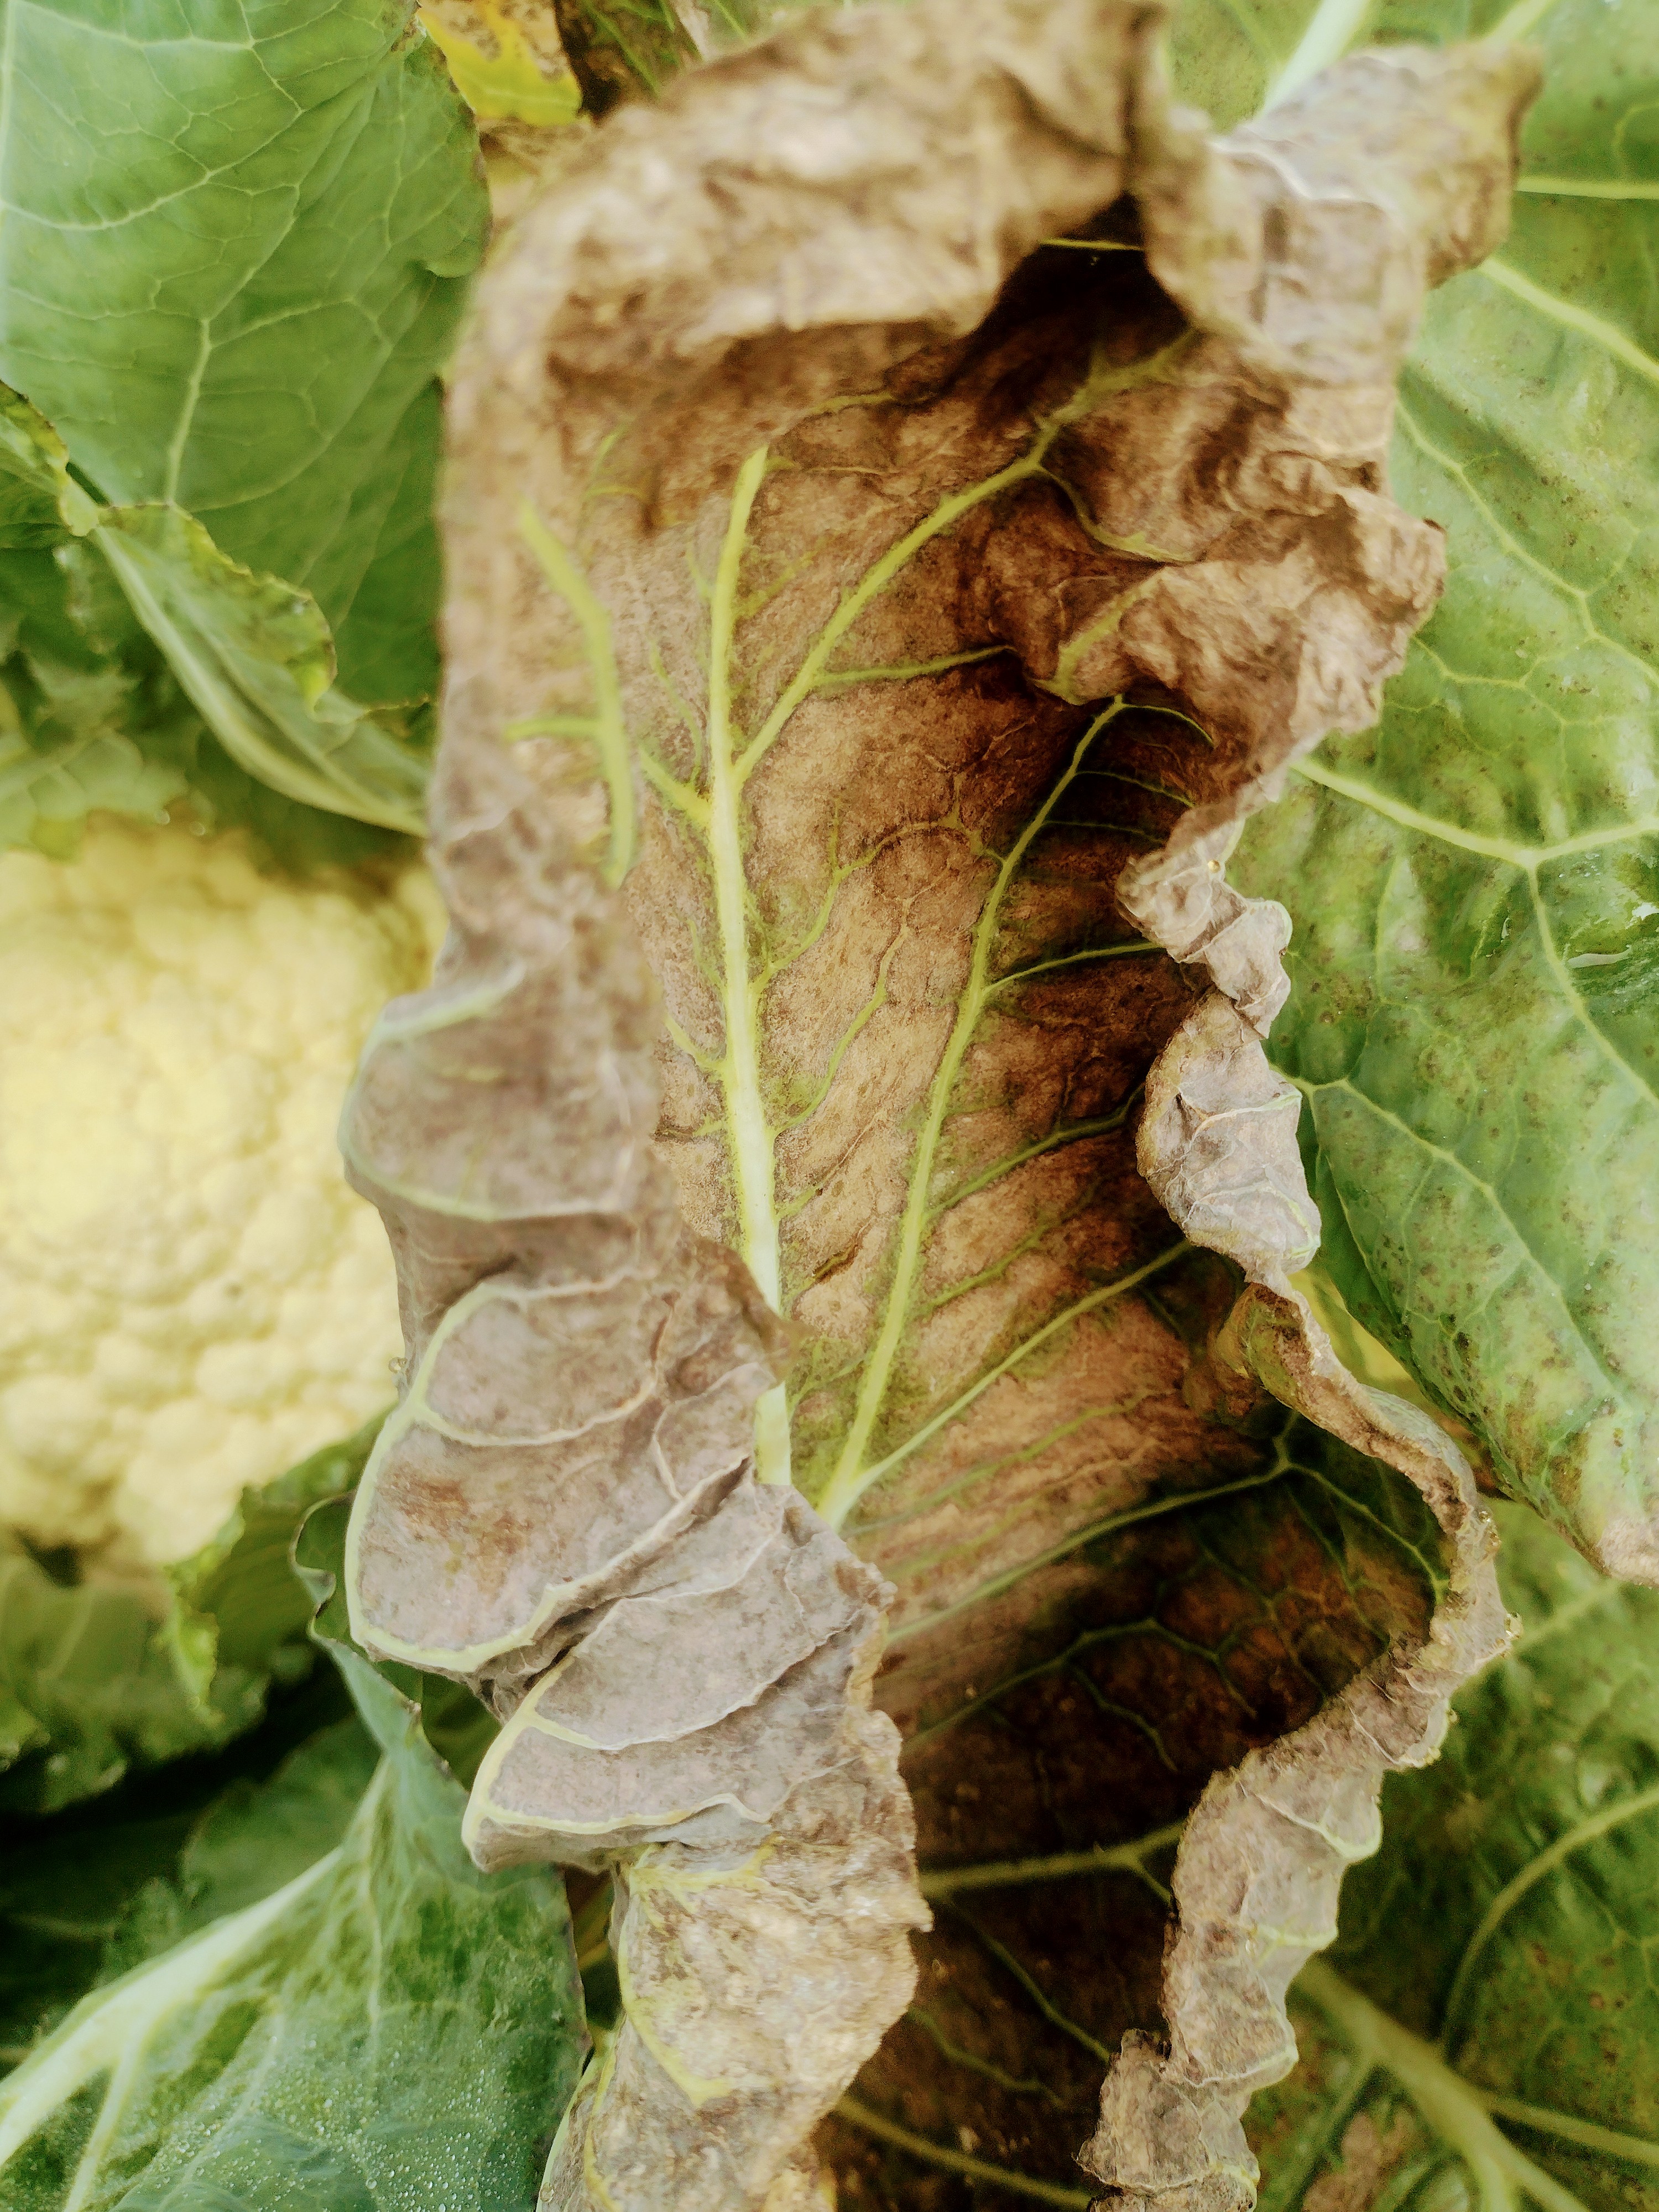
Label: Downy Mildew